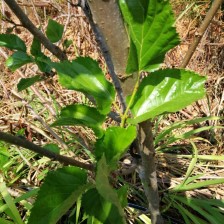
Variety: Buriram60